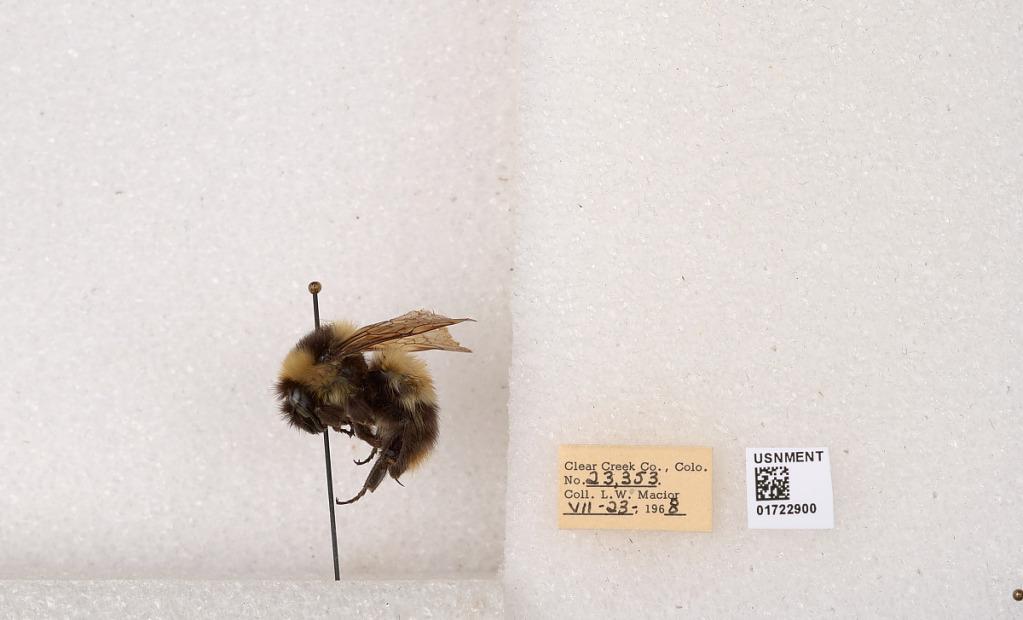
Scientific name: Bombus kirbyellus
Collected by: L. Macior
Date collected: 1968-7-23
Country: United States
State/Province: Colorado
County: Clear Creek
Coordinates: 39.6891, -105.644